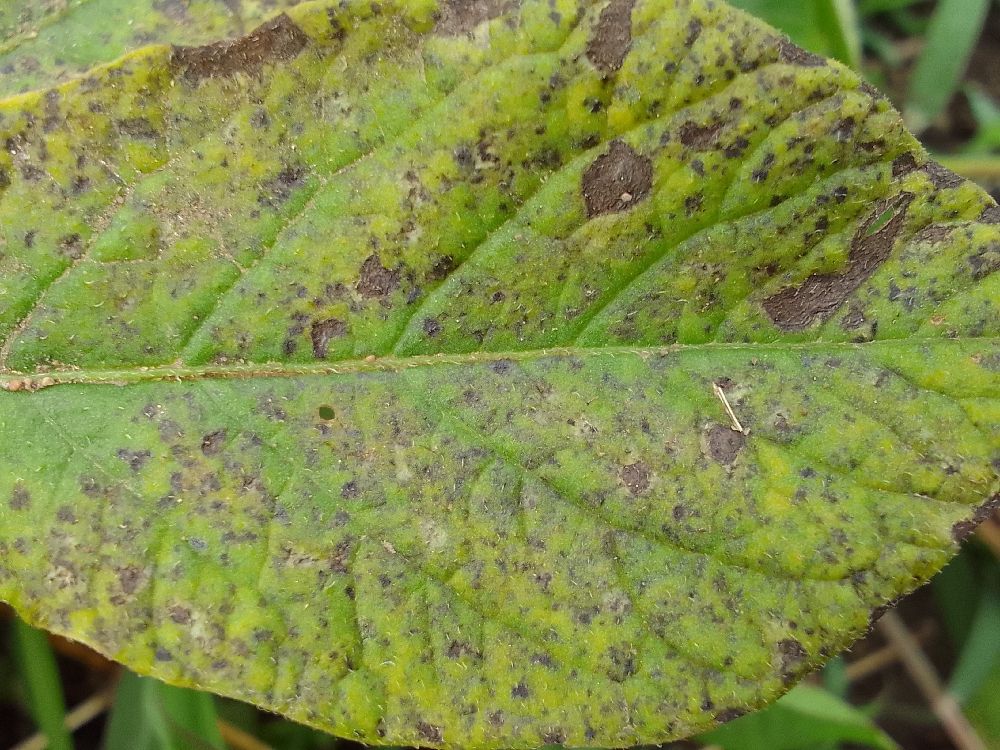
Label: Early blight